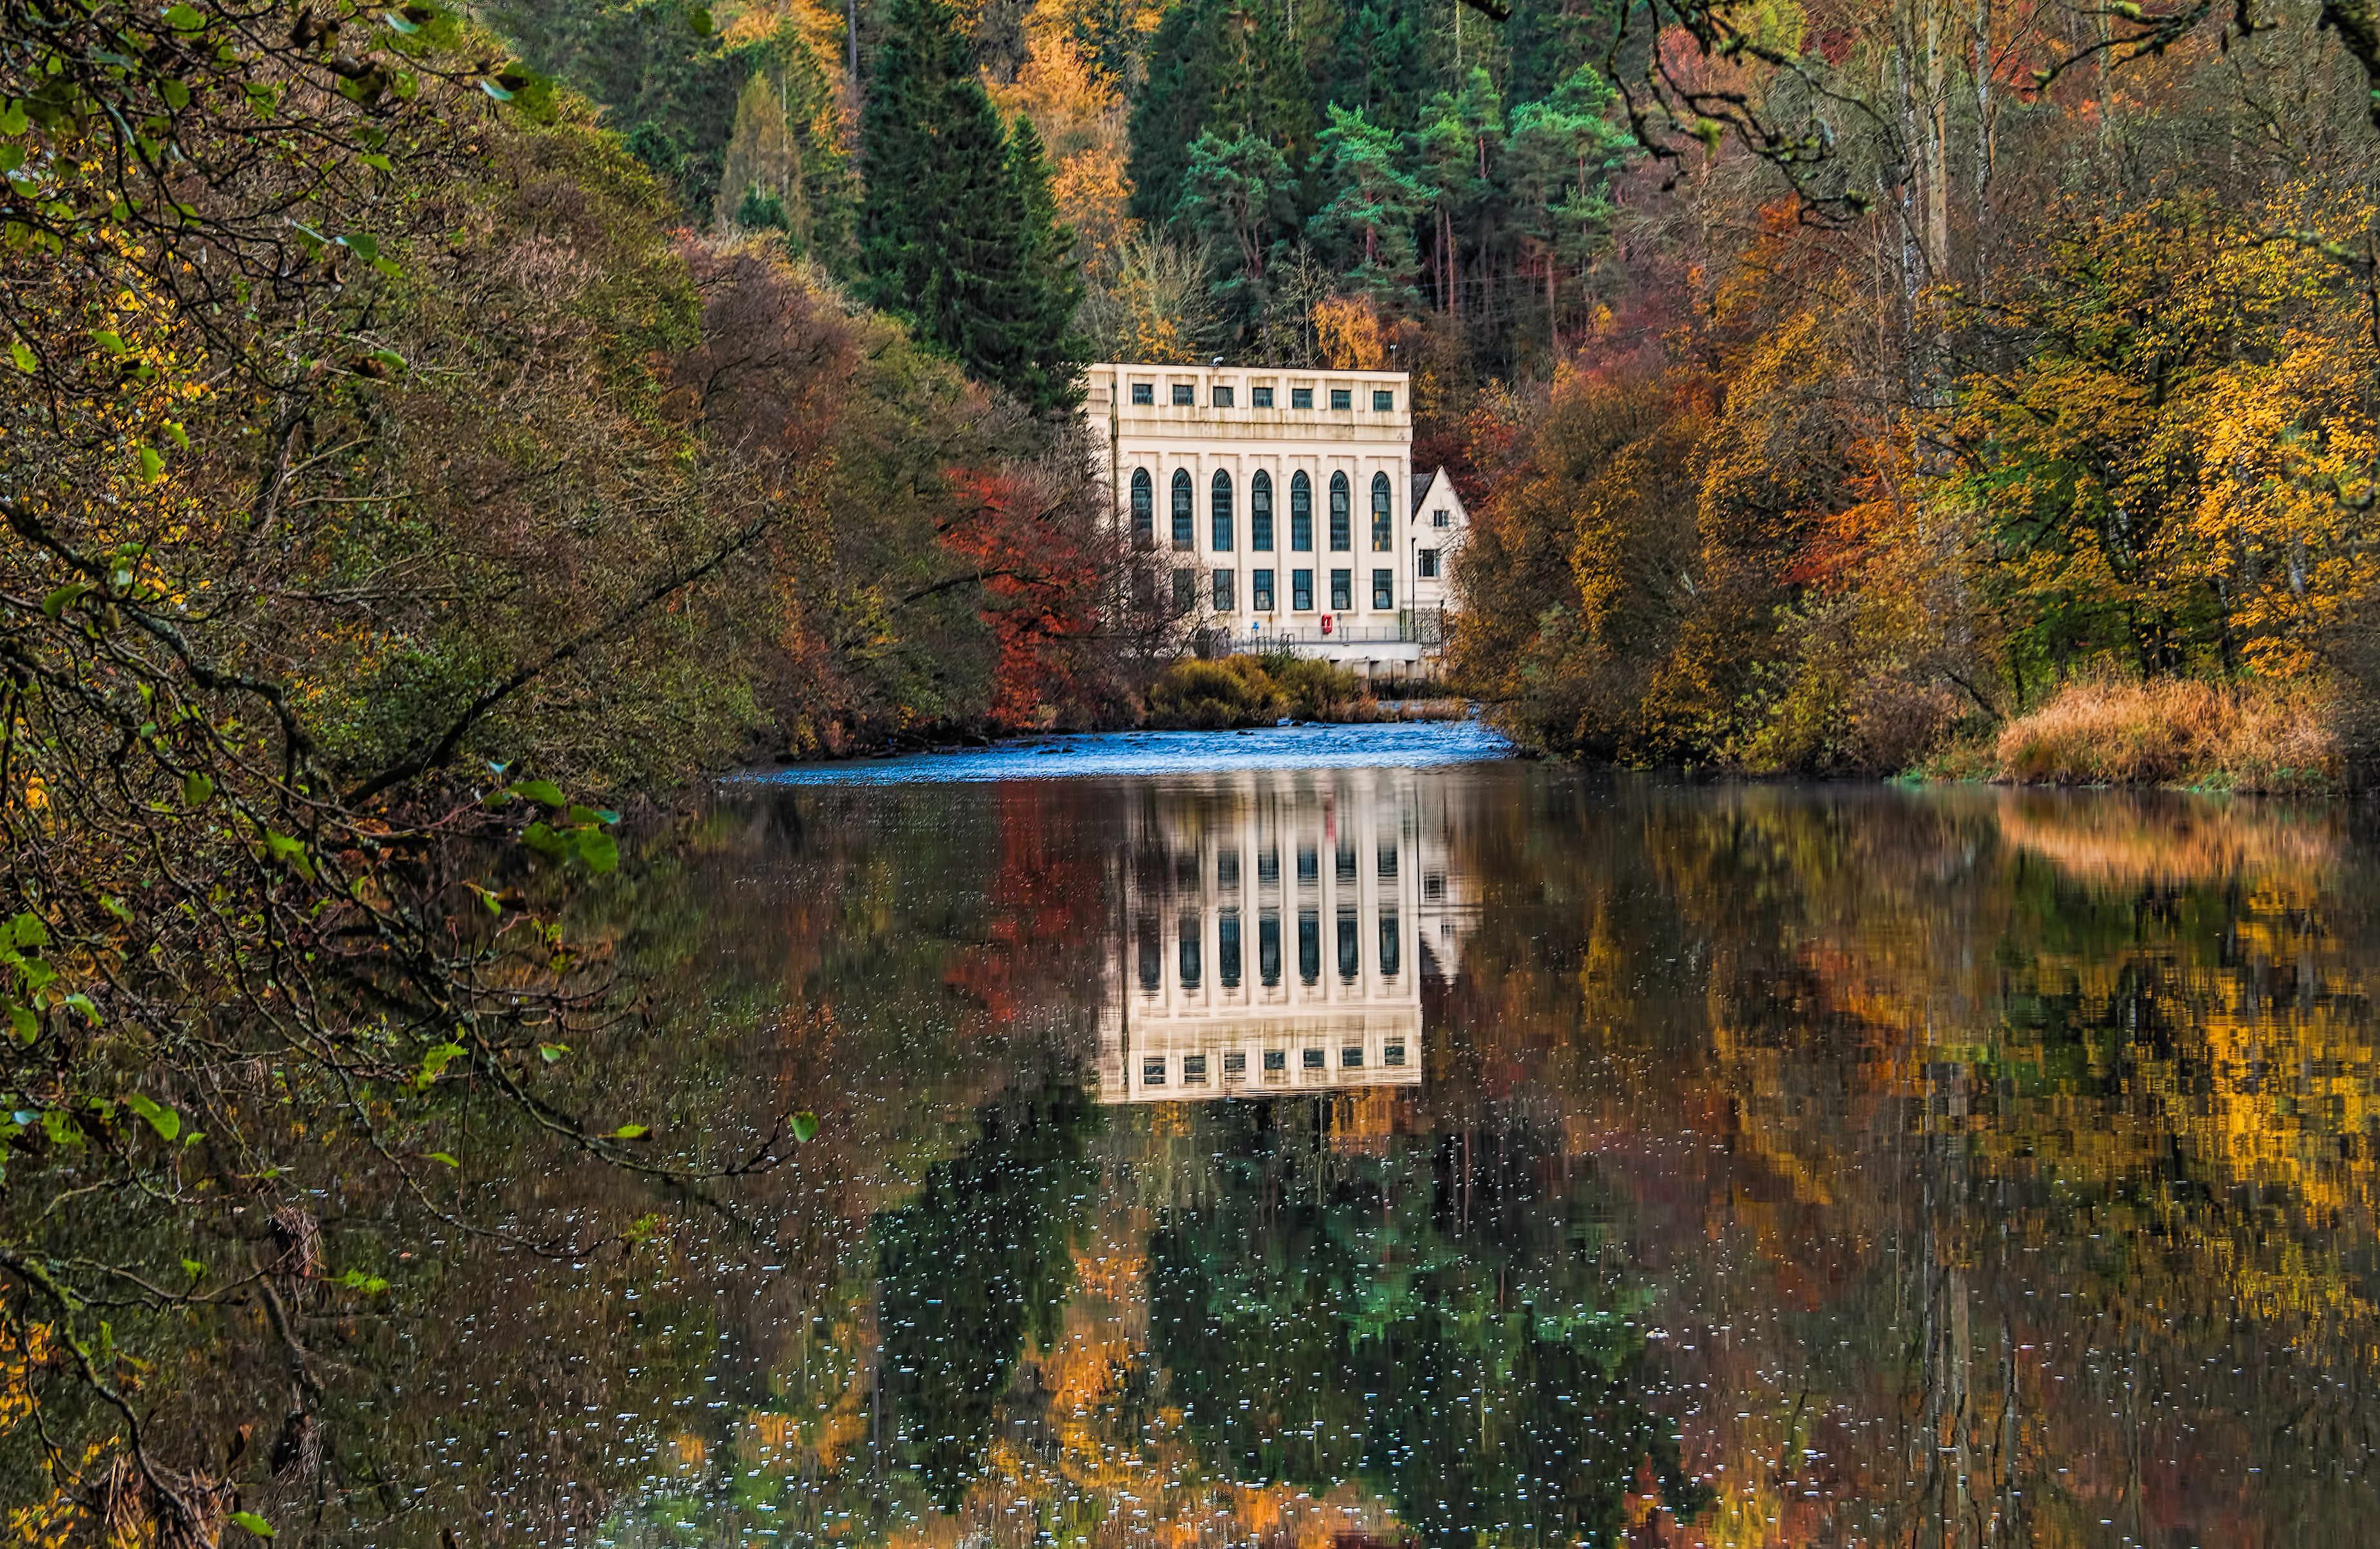
tree, forest, wilderness, bridge, leaf, chateau, river, valley, reflection, autumn, season, powerstation, hydroelectric, clyde, newlanark, bonnington